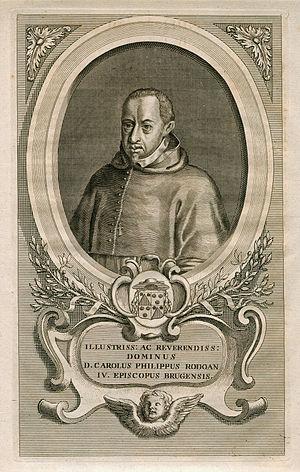
Charles Philippe de Rodoan (1552-1616), quatrième évêque de Bruges